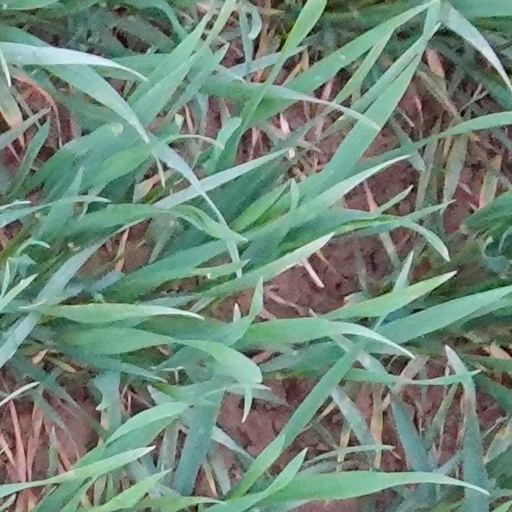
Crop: wheat